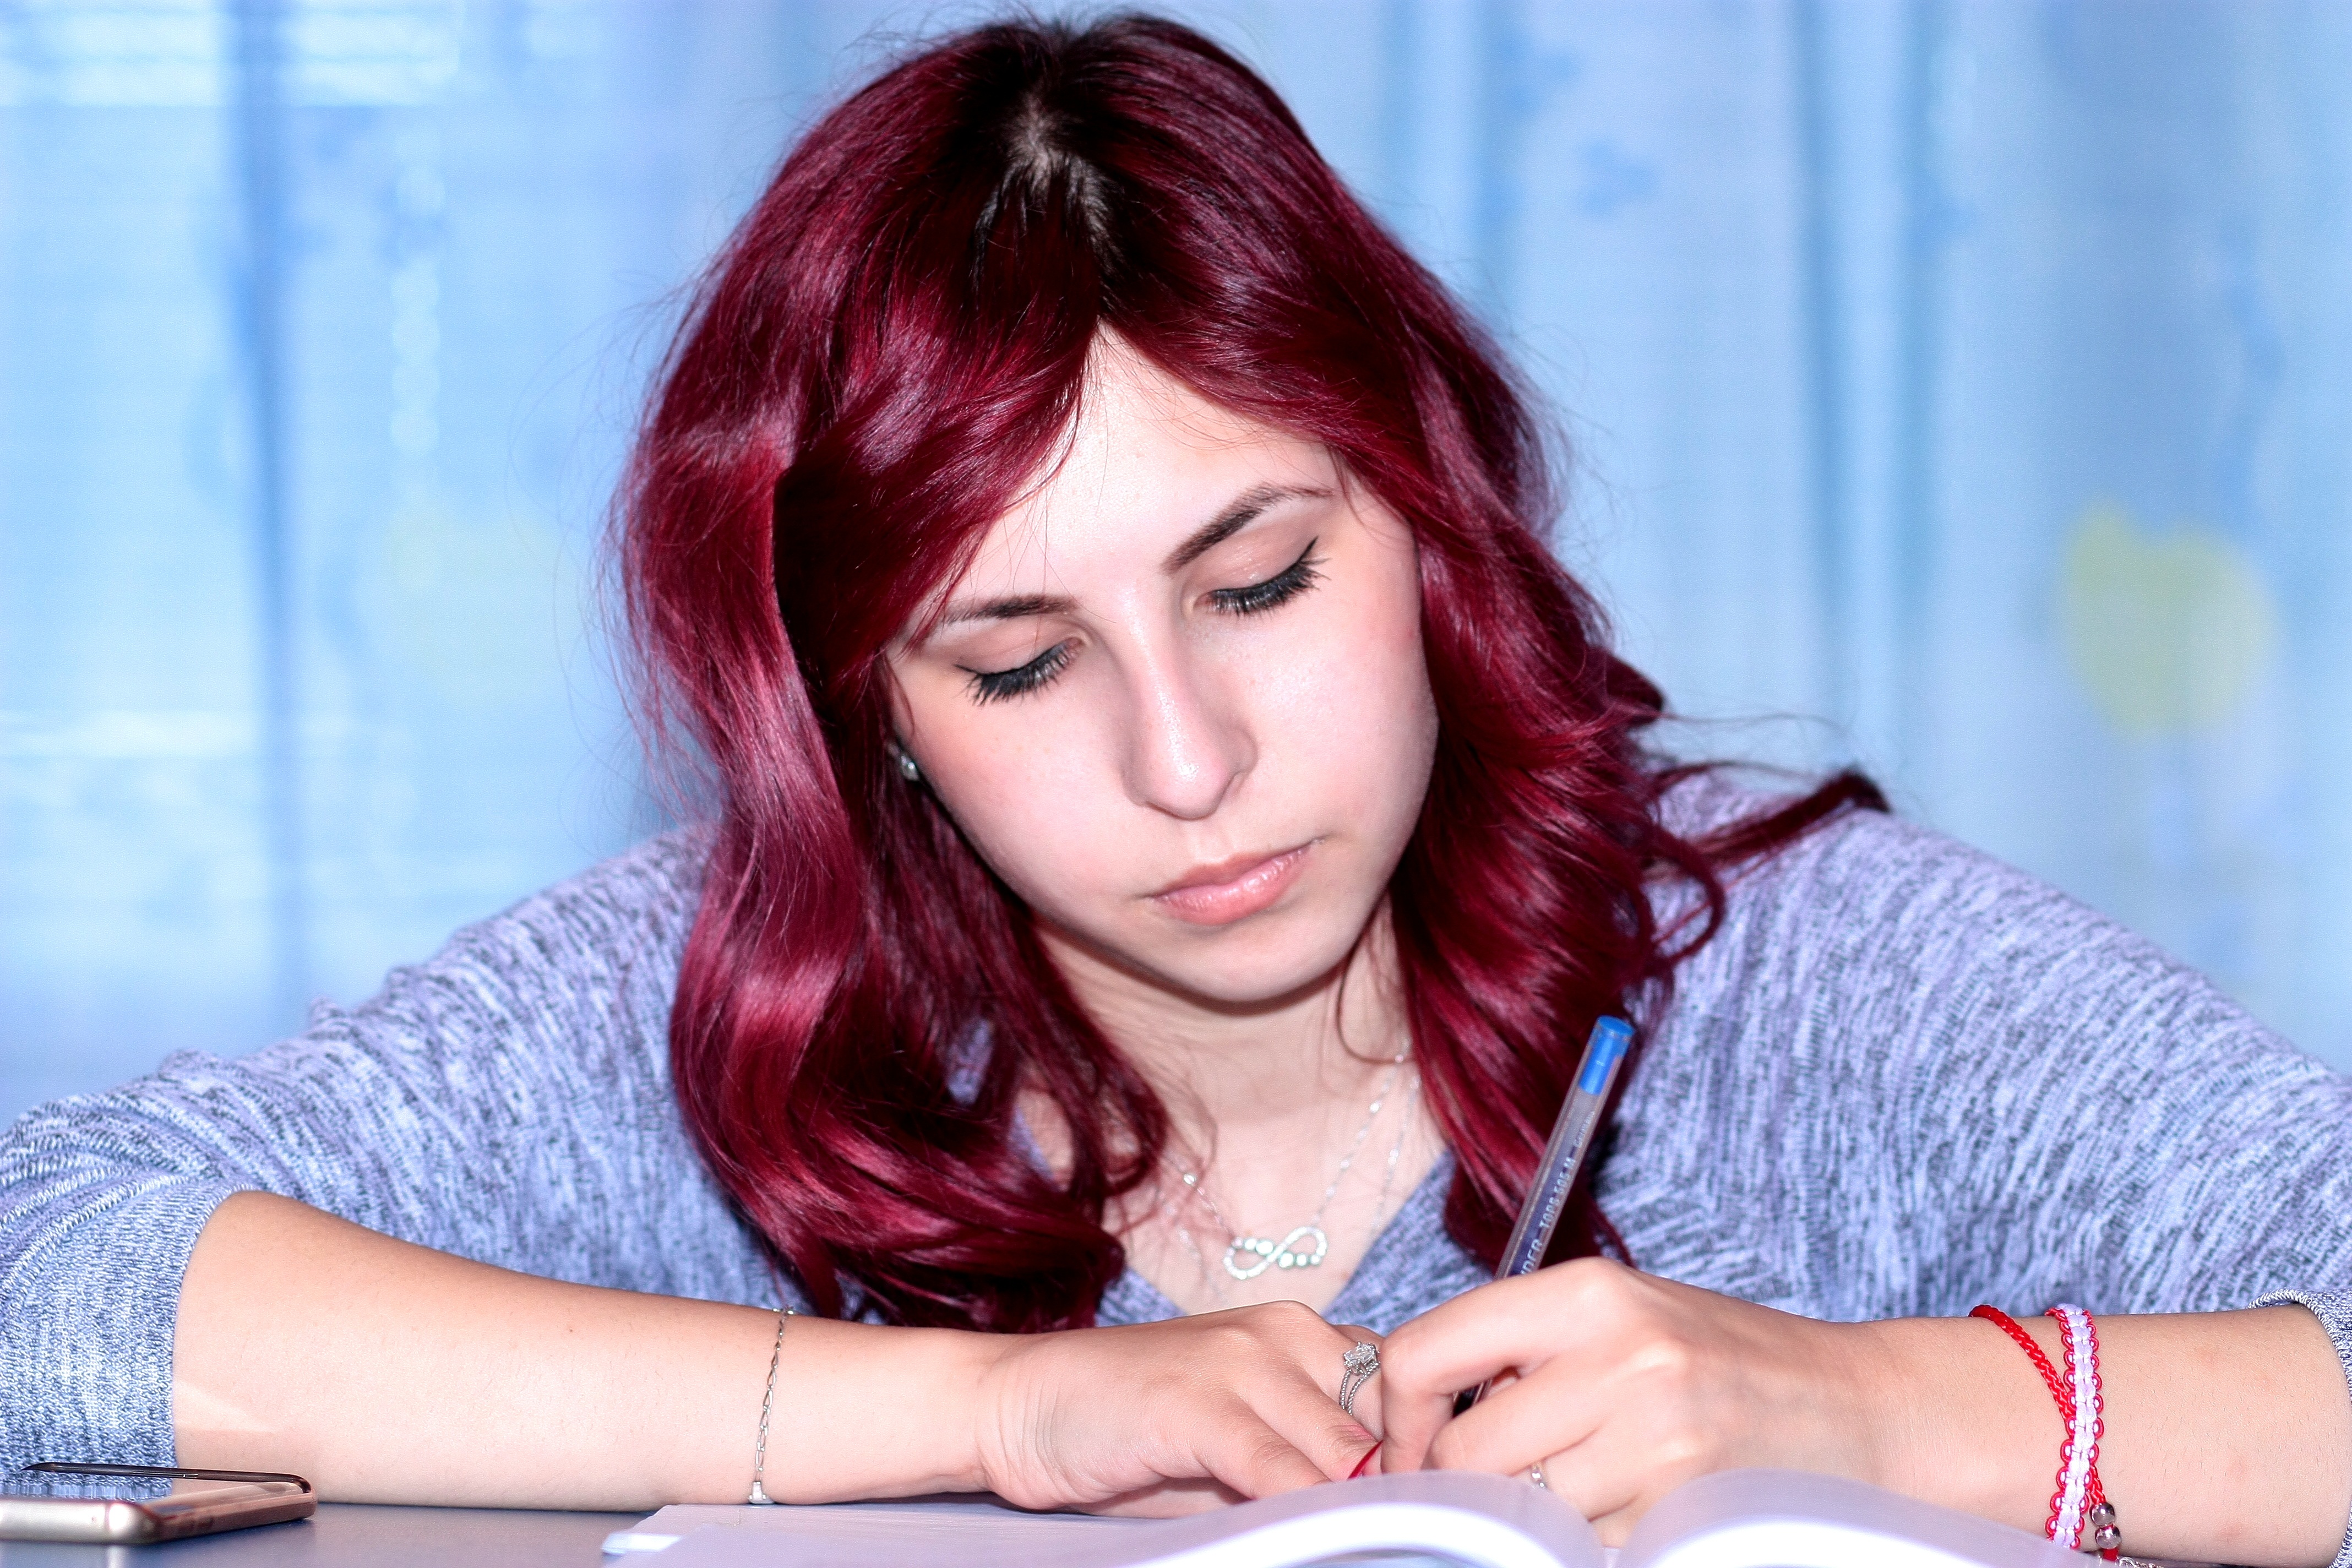
notebook, writing, girl, hair, model, red, color, lady, hairstyle, mouth, long hair, red hair, black hair, face, study, eye, beauty, blond, learning, photo shoot, brown hair, portrait photography, hair coloring, human hair color